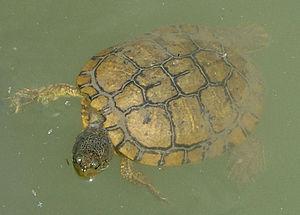
Trachemys decussata est une espèce de tortue de la famille des Emydidae.